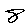
Label: 8